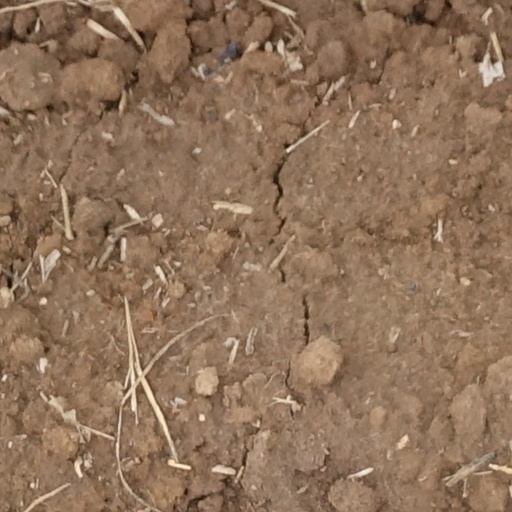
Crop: wheat